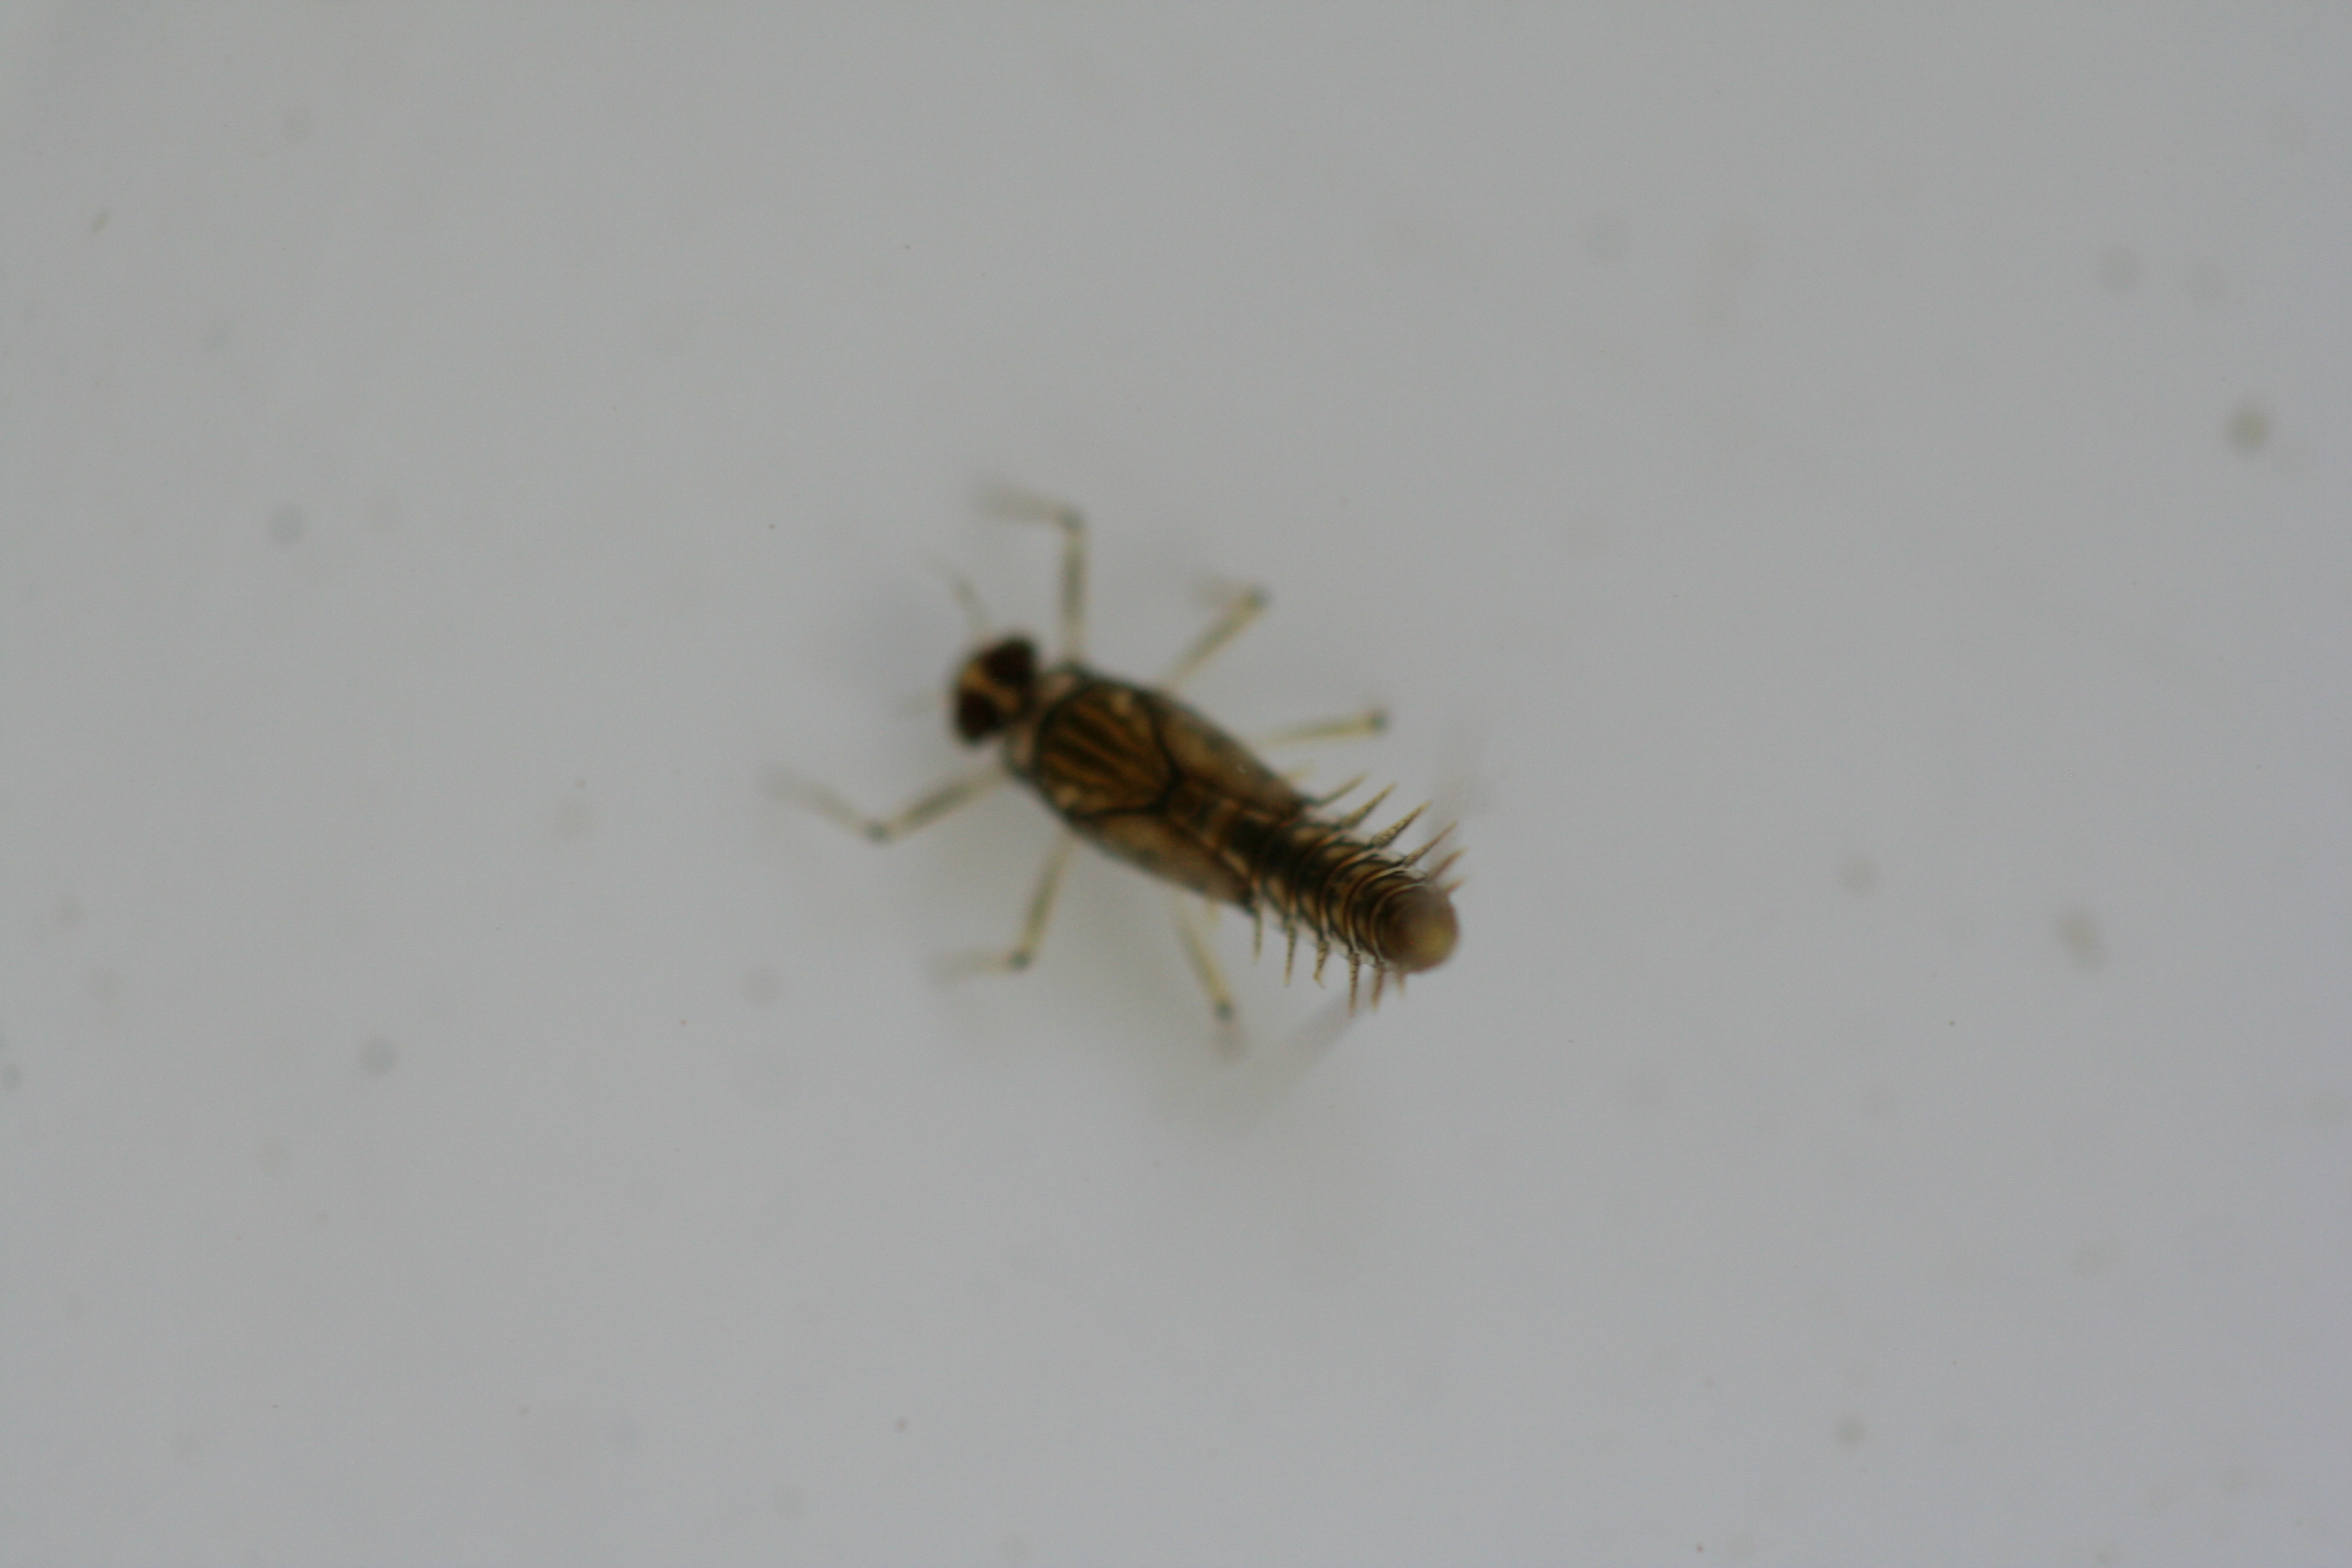
Macroinvertebrate group: minnow_mayflies